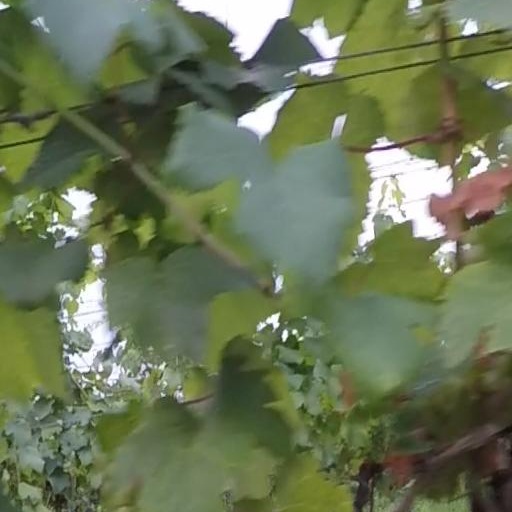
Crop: grape